Little Crow

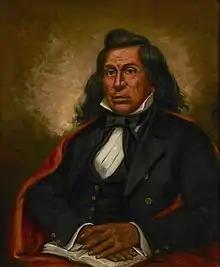
Henry H. Cross, "Little Crow". 1863. Minneapolis Institute of Art

On July 28, 1863, Wowinape was captured by US Army troops in the vicinity of Devil's Lake, Dakota Territory. He told the troops of Little Crow's death. Officials tracked down and exhumed the chief's body on August 16. Little Crow's identity was verified by his scarred wrists. The next year, the Legislature awarded Nathan Lamson $500 for "rendering great service to the State". His son Chauncey Lamson received a $75 bounty for the scalp, although he had taken it the same day that the Adjutant General's bounty on Dakota warriors was declared on July 4, 1863.